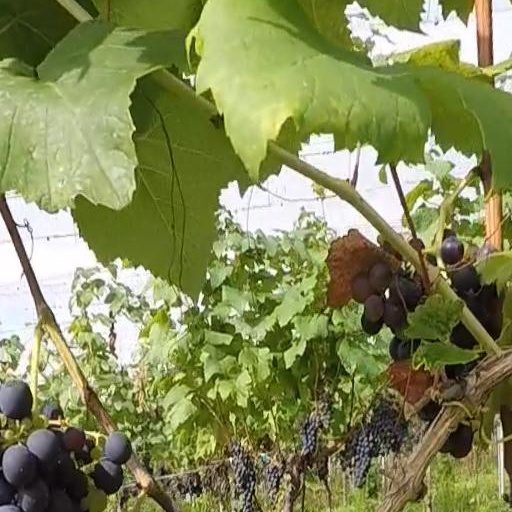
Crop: grape